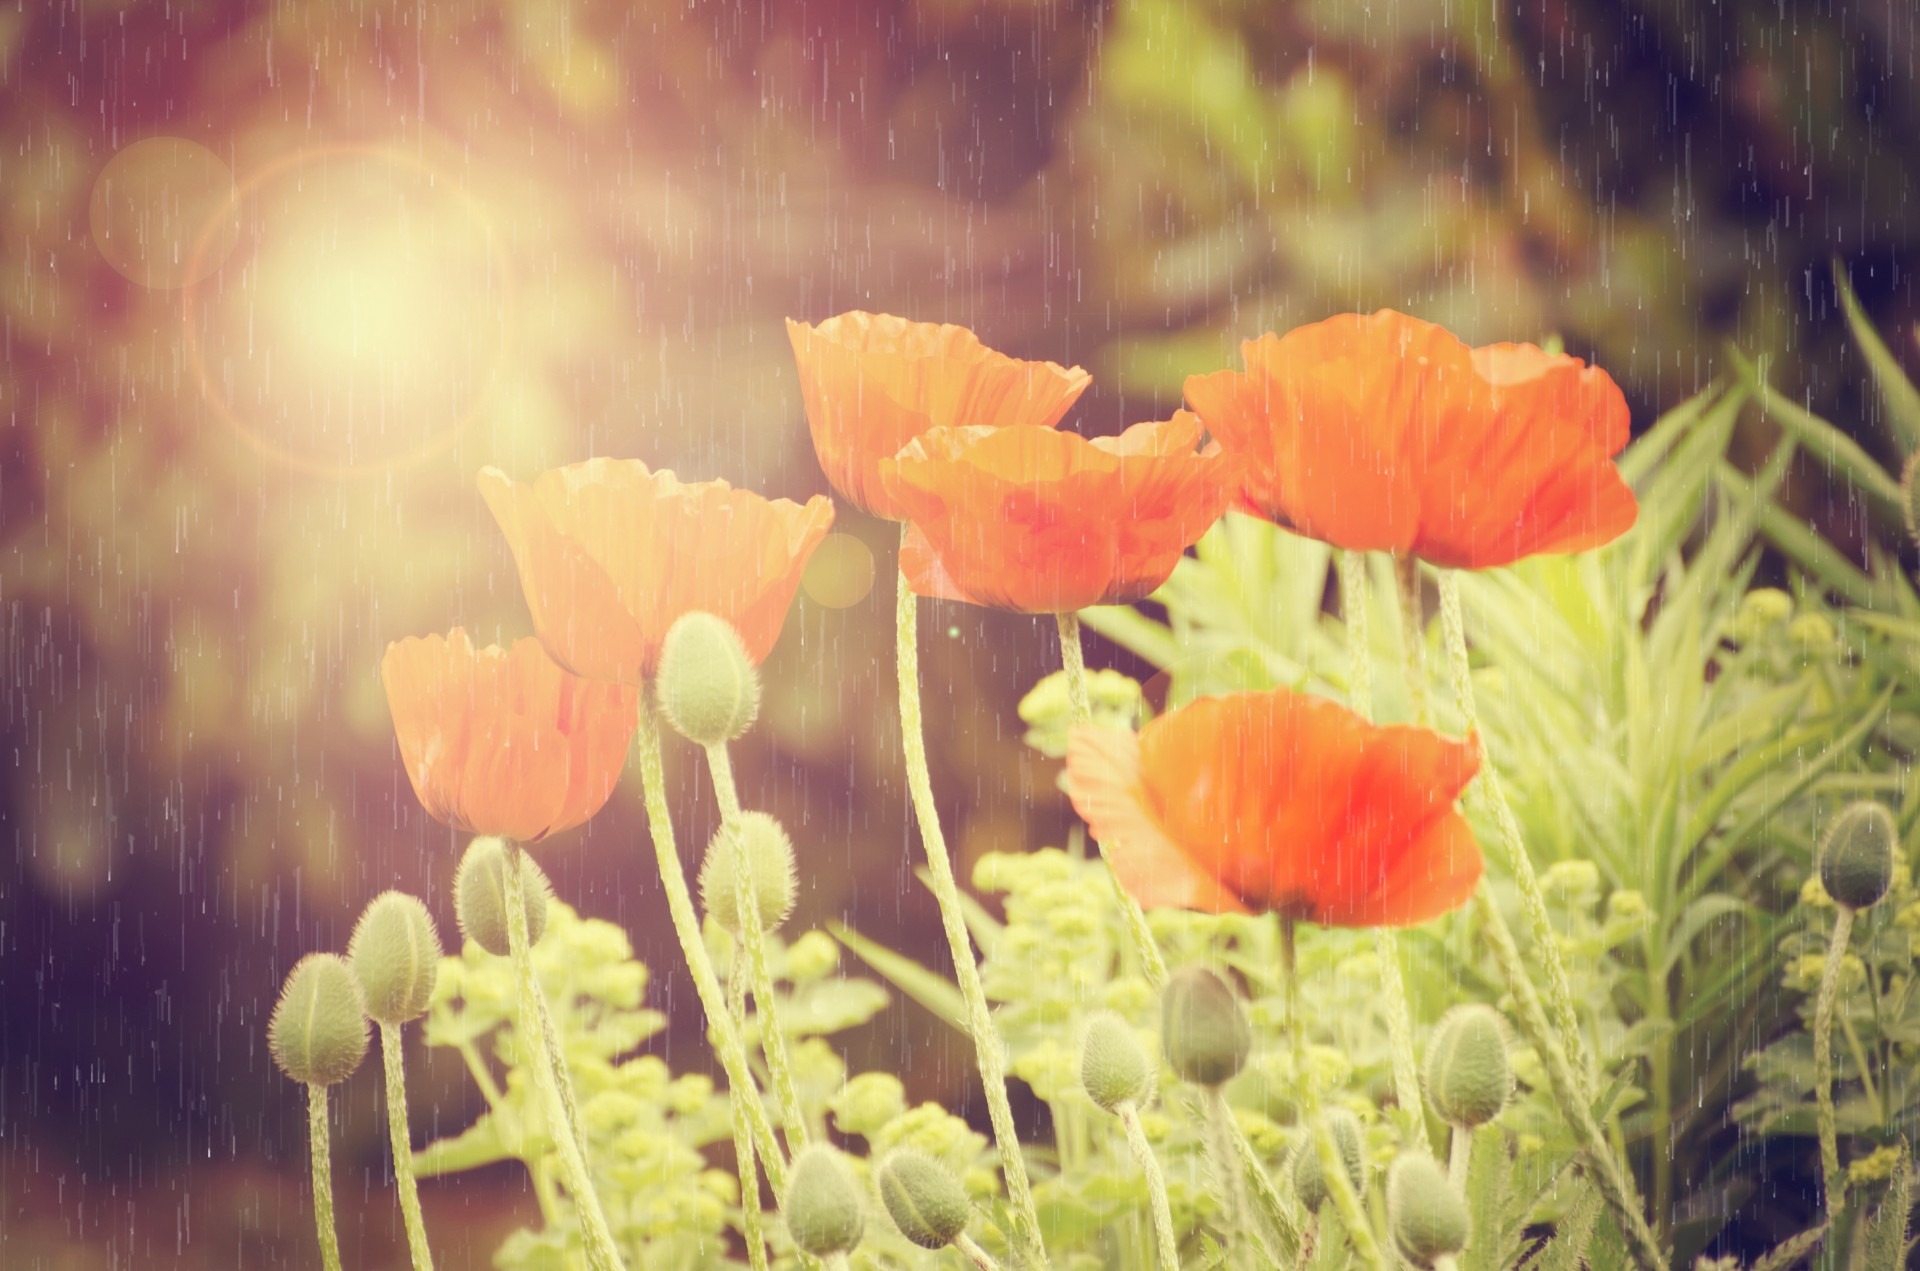
nature, outdoor, plant, meadow, rain, flower, petal, bloom, floral, spring, red, macro, natural, weather, fresh, botany, flora, season, wildflower, flowers, close up, leaves, outside, background, daylight, details, beauty, beautiful, springtime, poppy, bud, herbs, blossoming, coquelicot, macro photography, flowering plant, land plant, poppy family